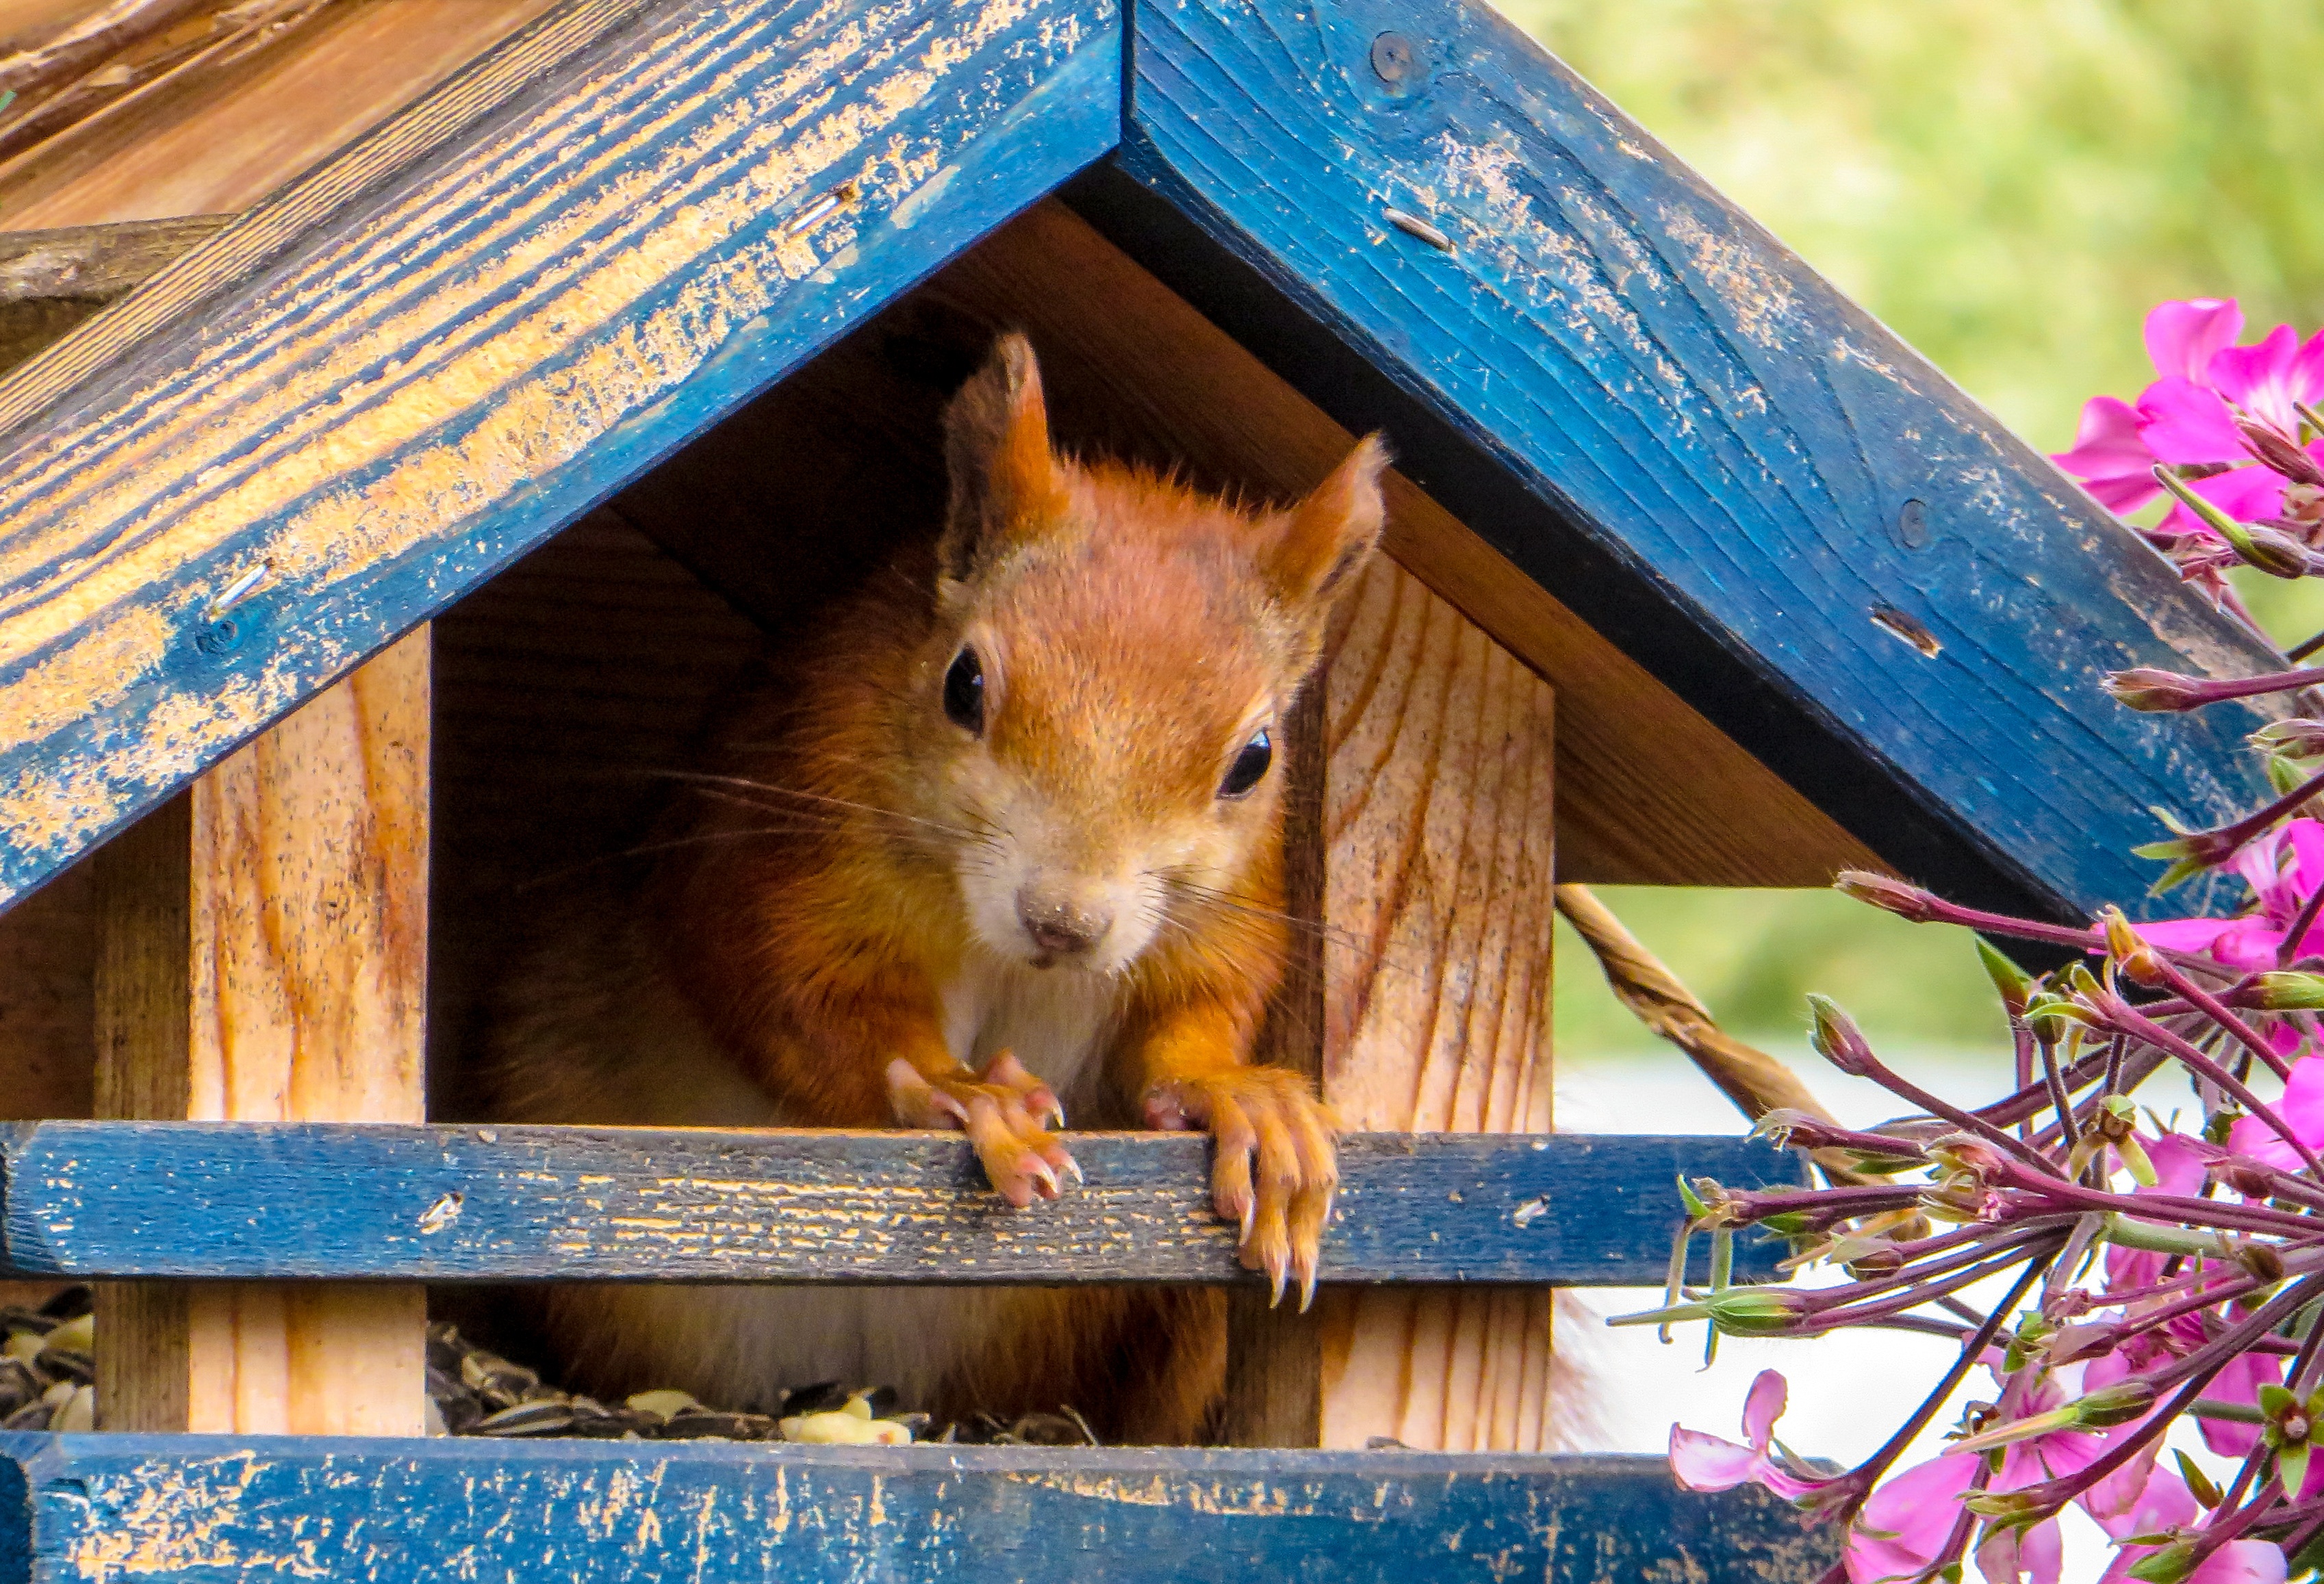
cute, wildlife, feed, mammal, squirrel, rodent, fauna, vertebrate, curious